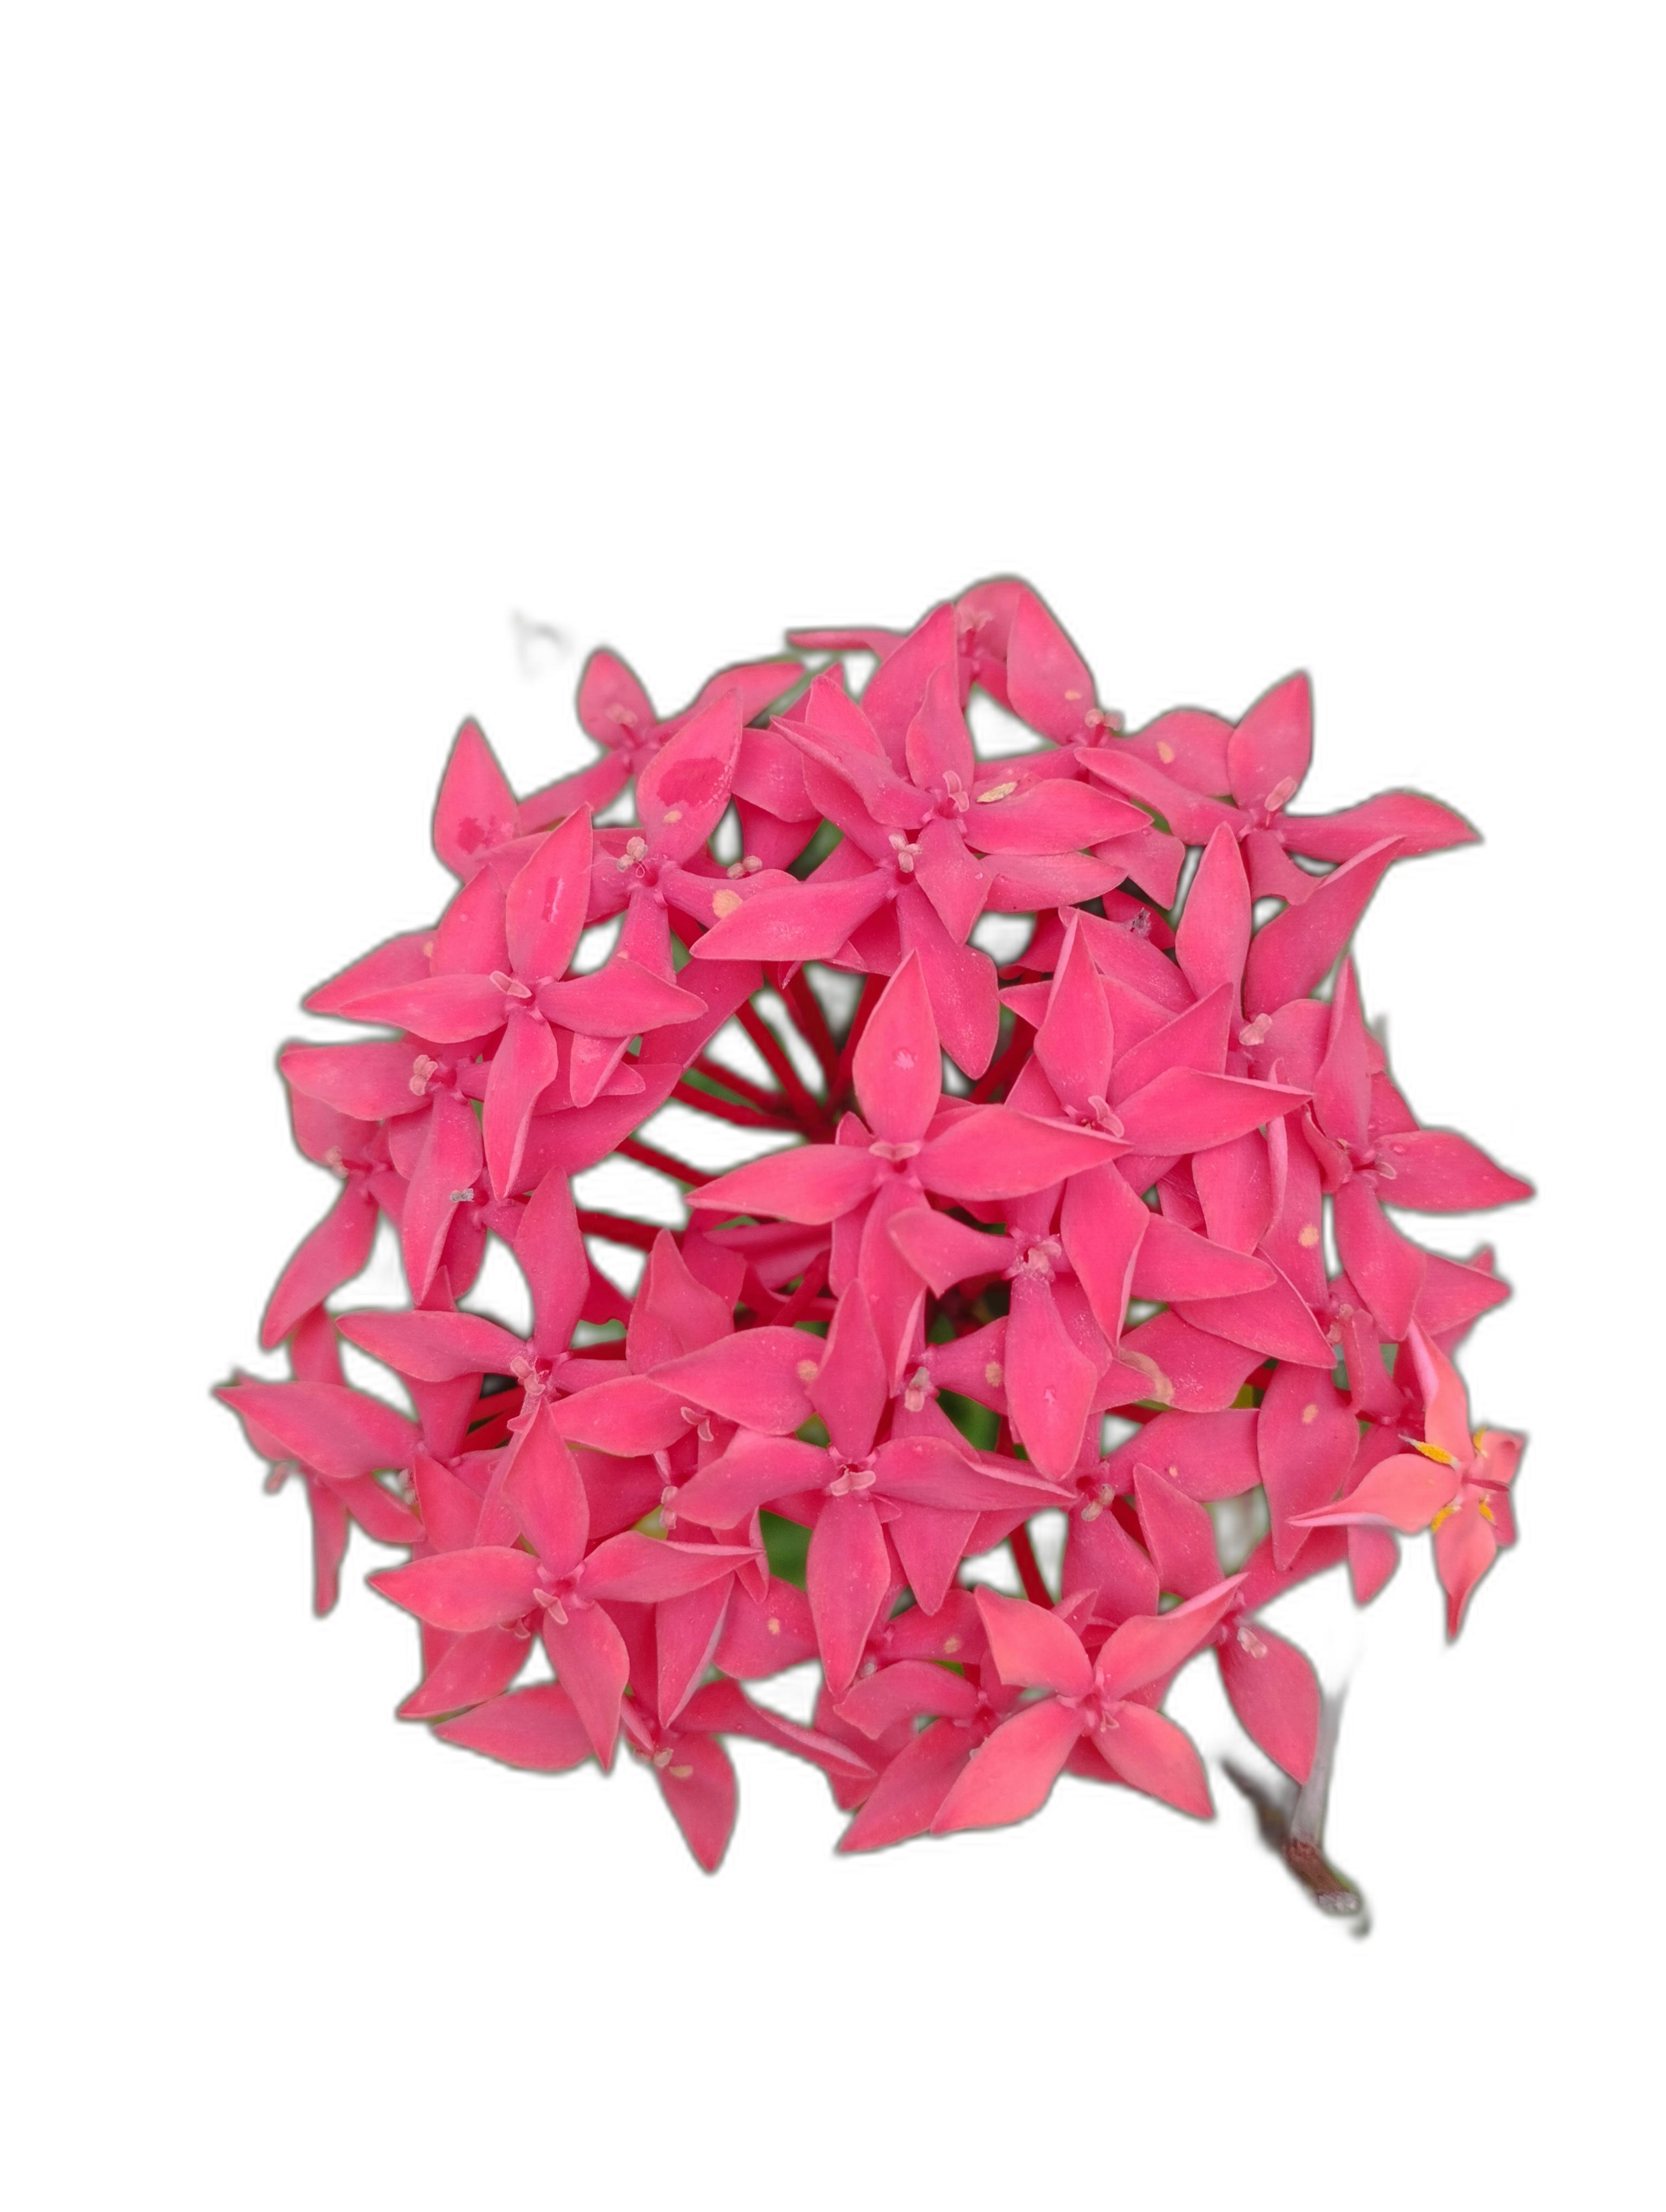
Label: Jungle geranium